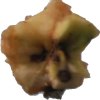
Label: apples